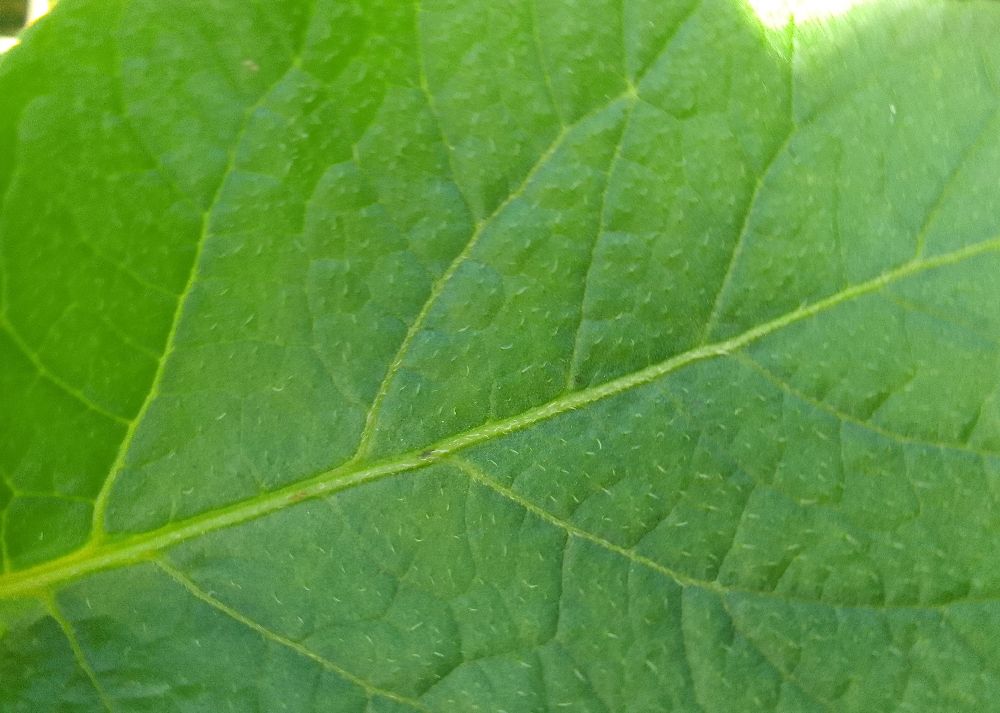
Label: Healthy